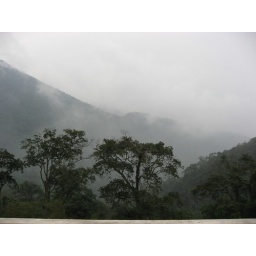
No complaints to waking up to this view in the morning. The wooden house I slept in overlooks the valley.